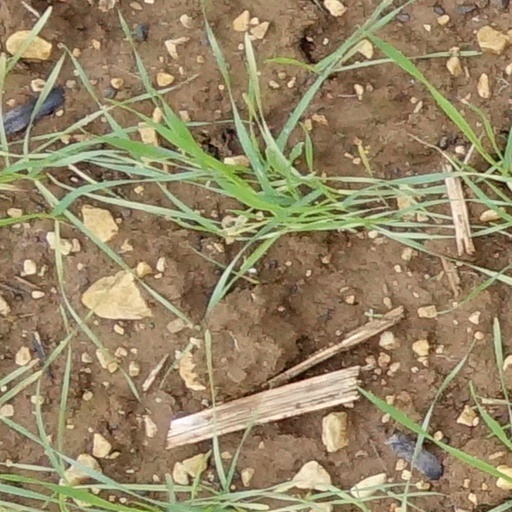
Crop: wheat